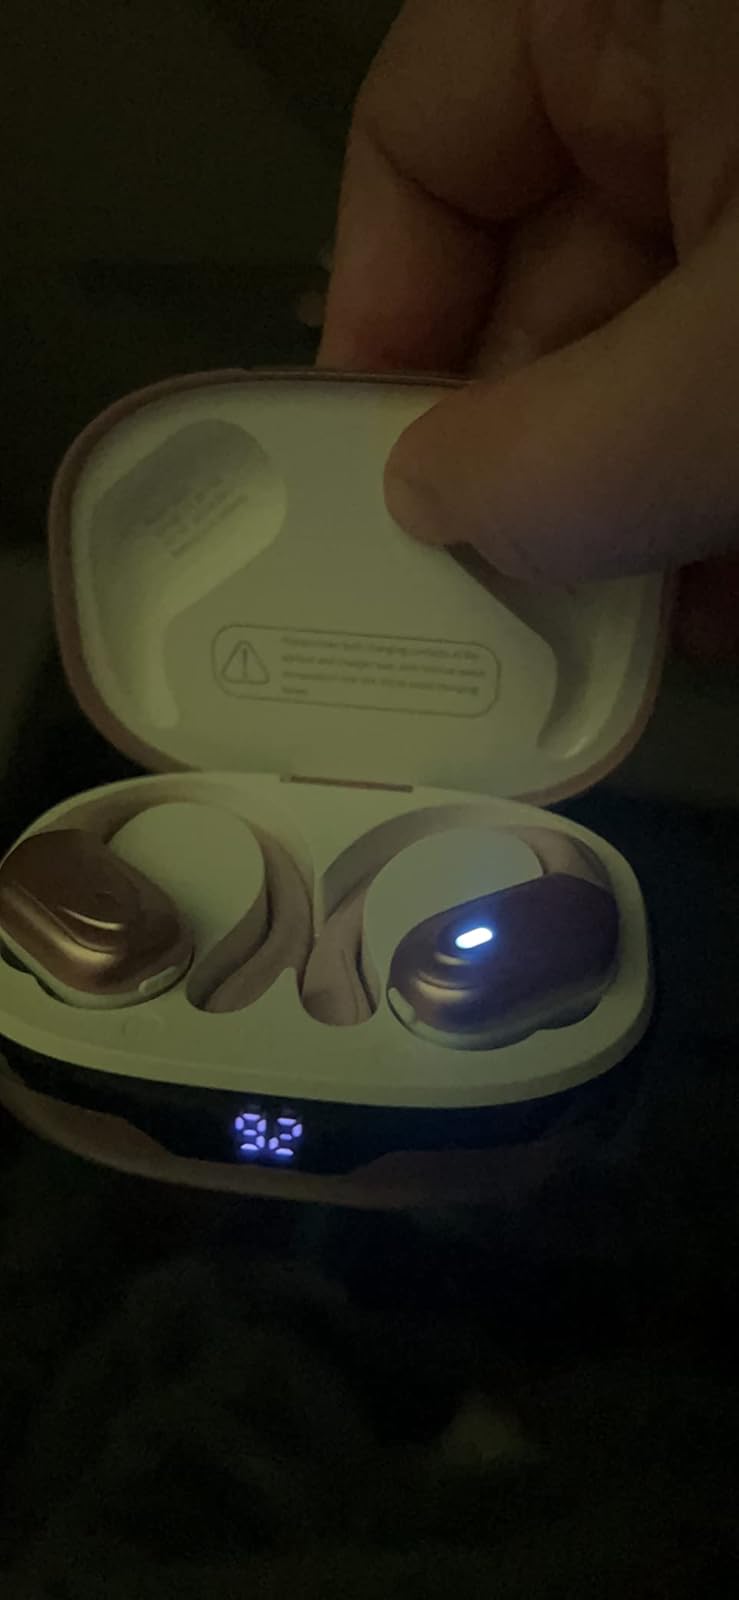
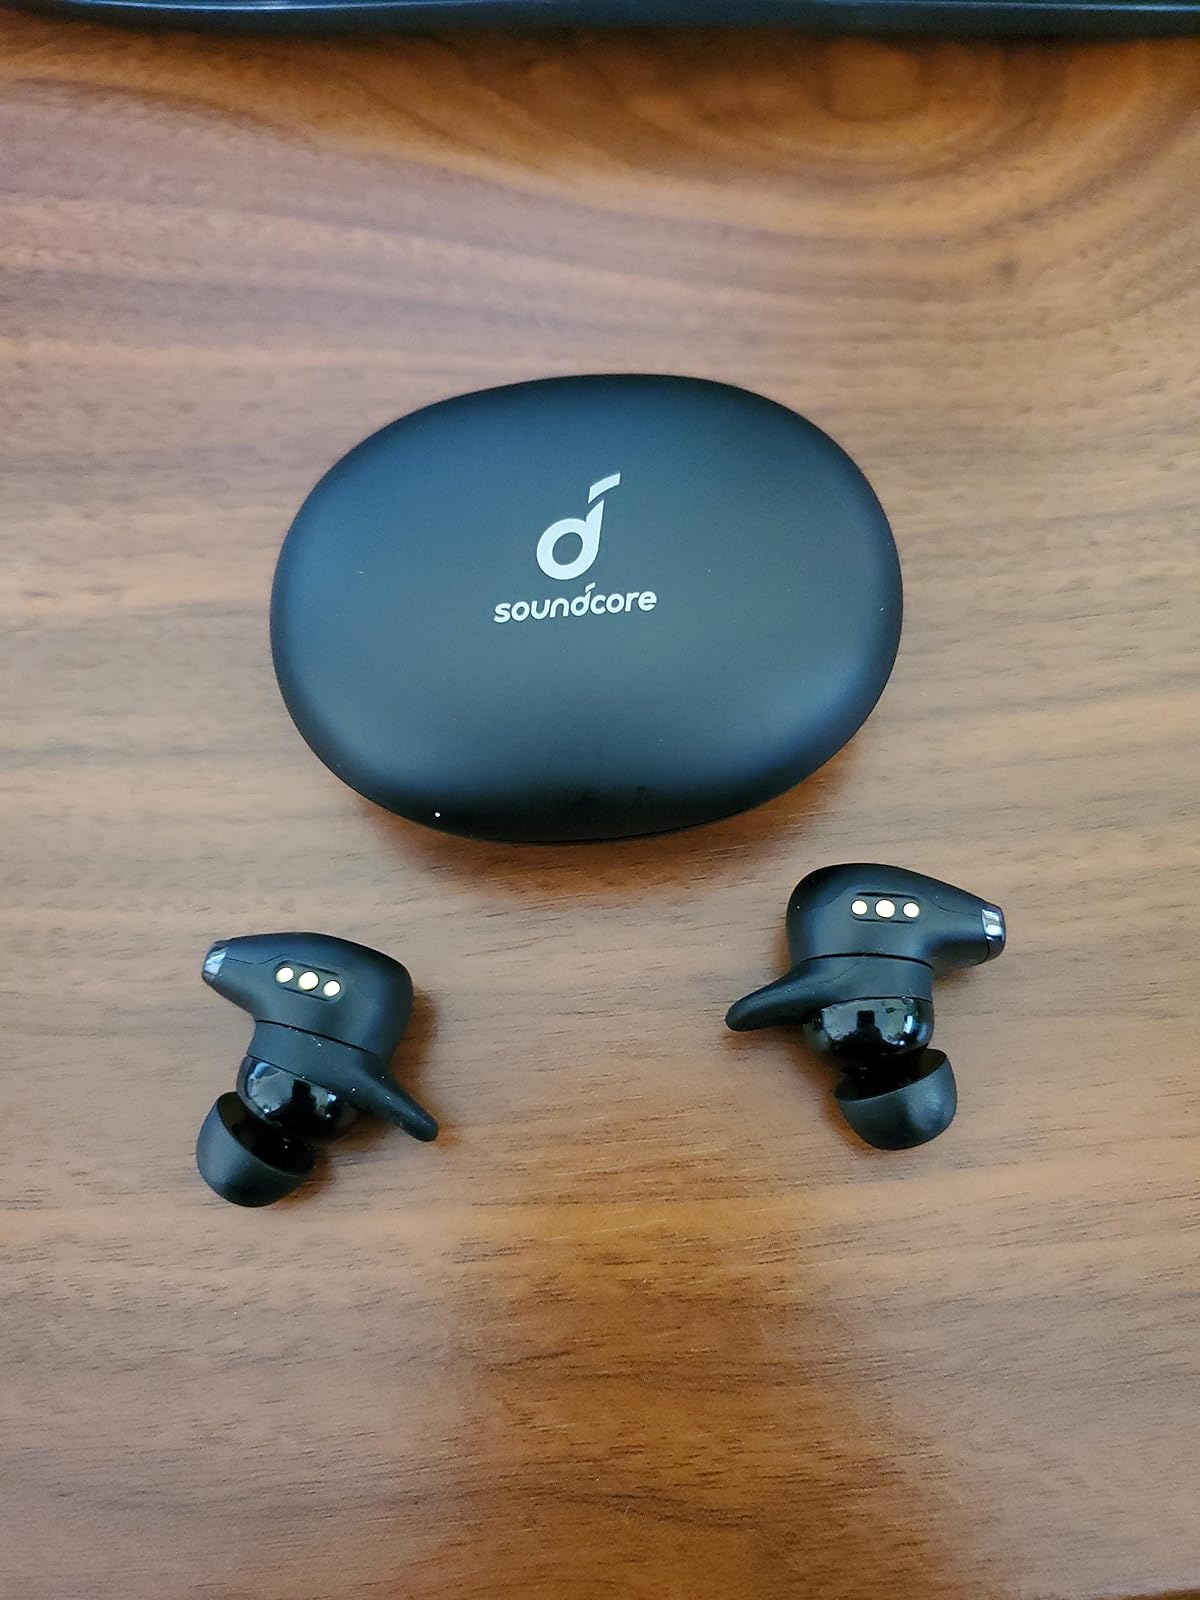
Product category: earbuds
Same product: no